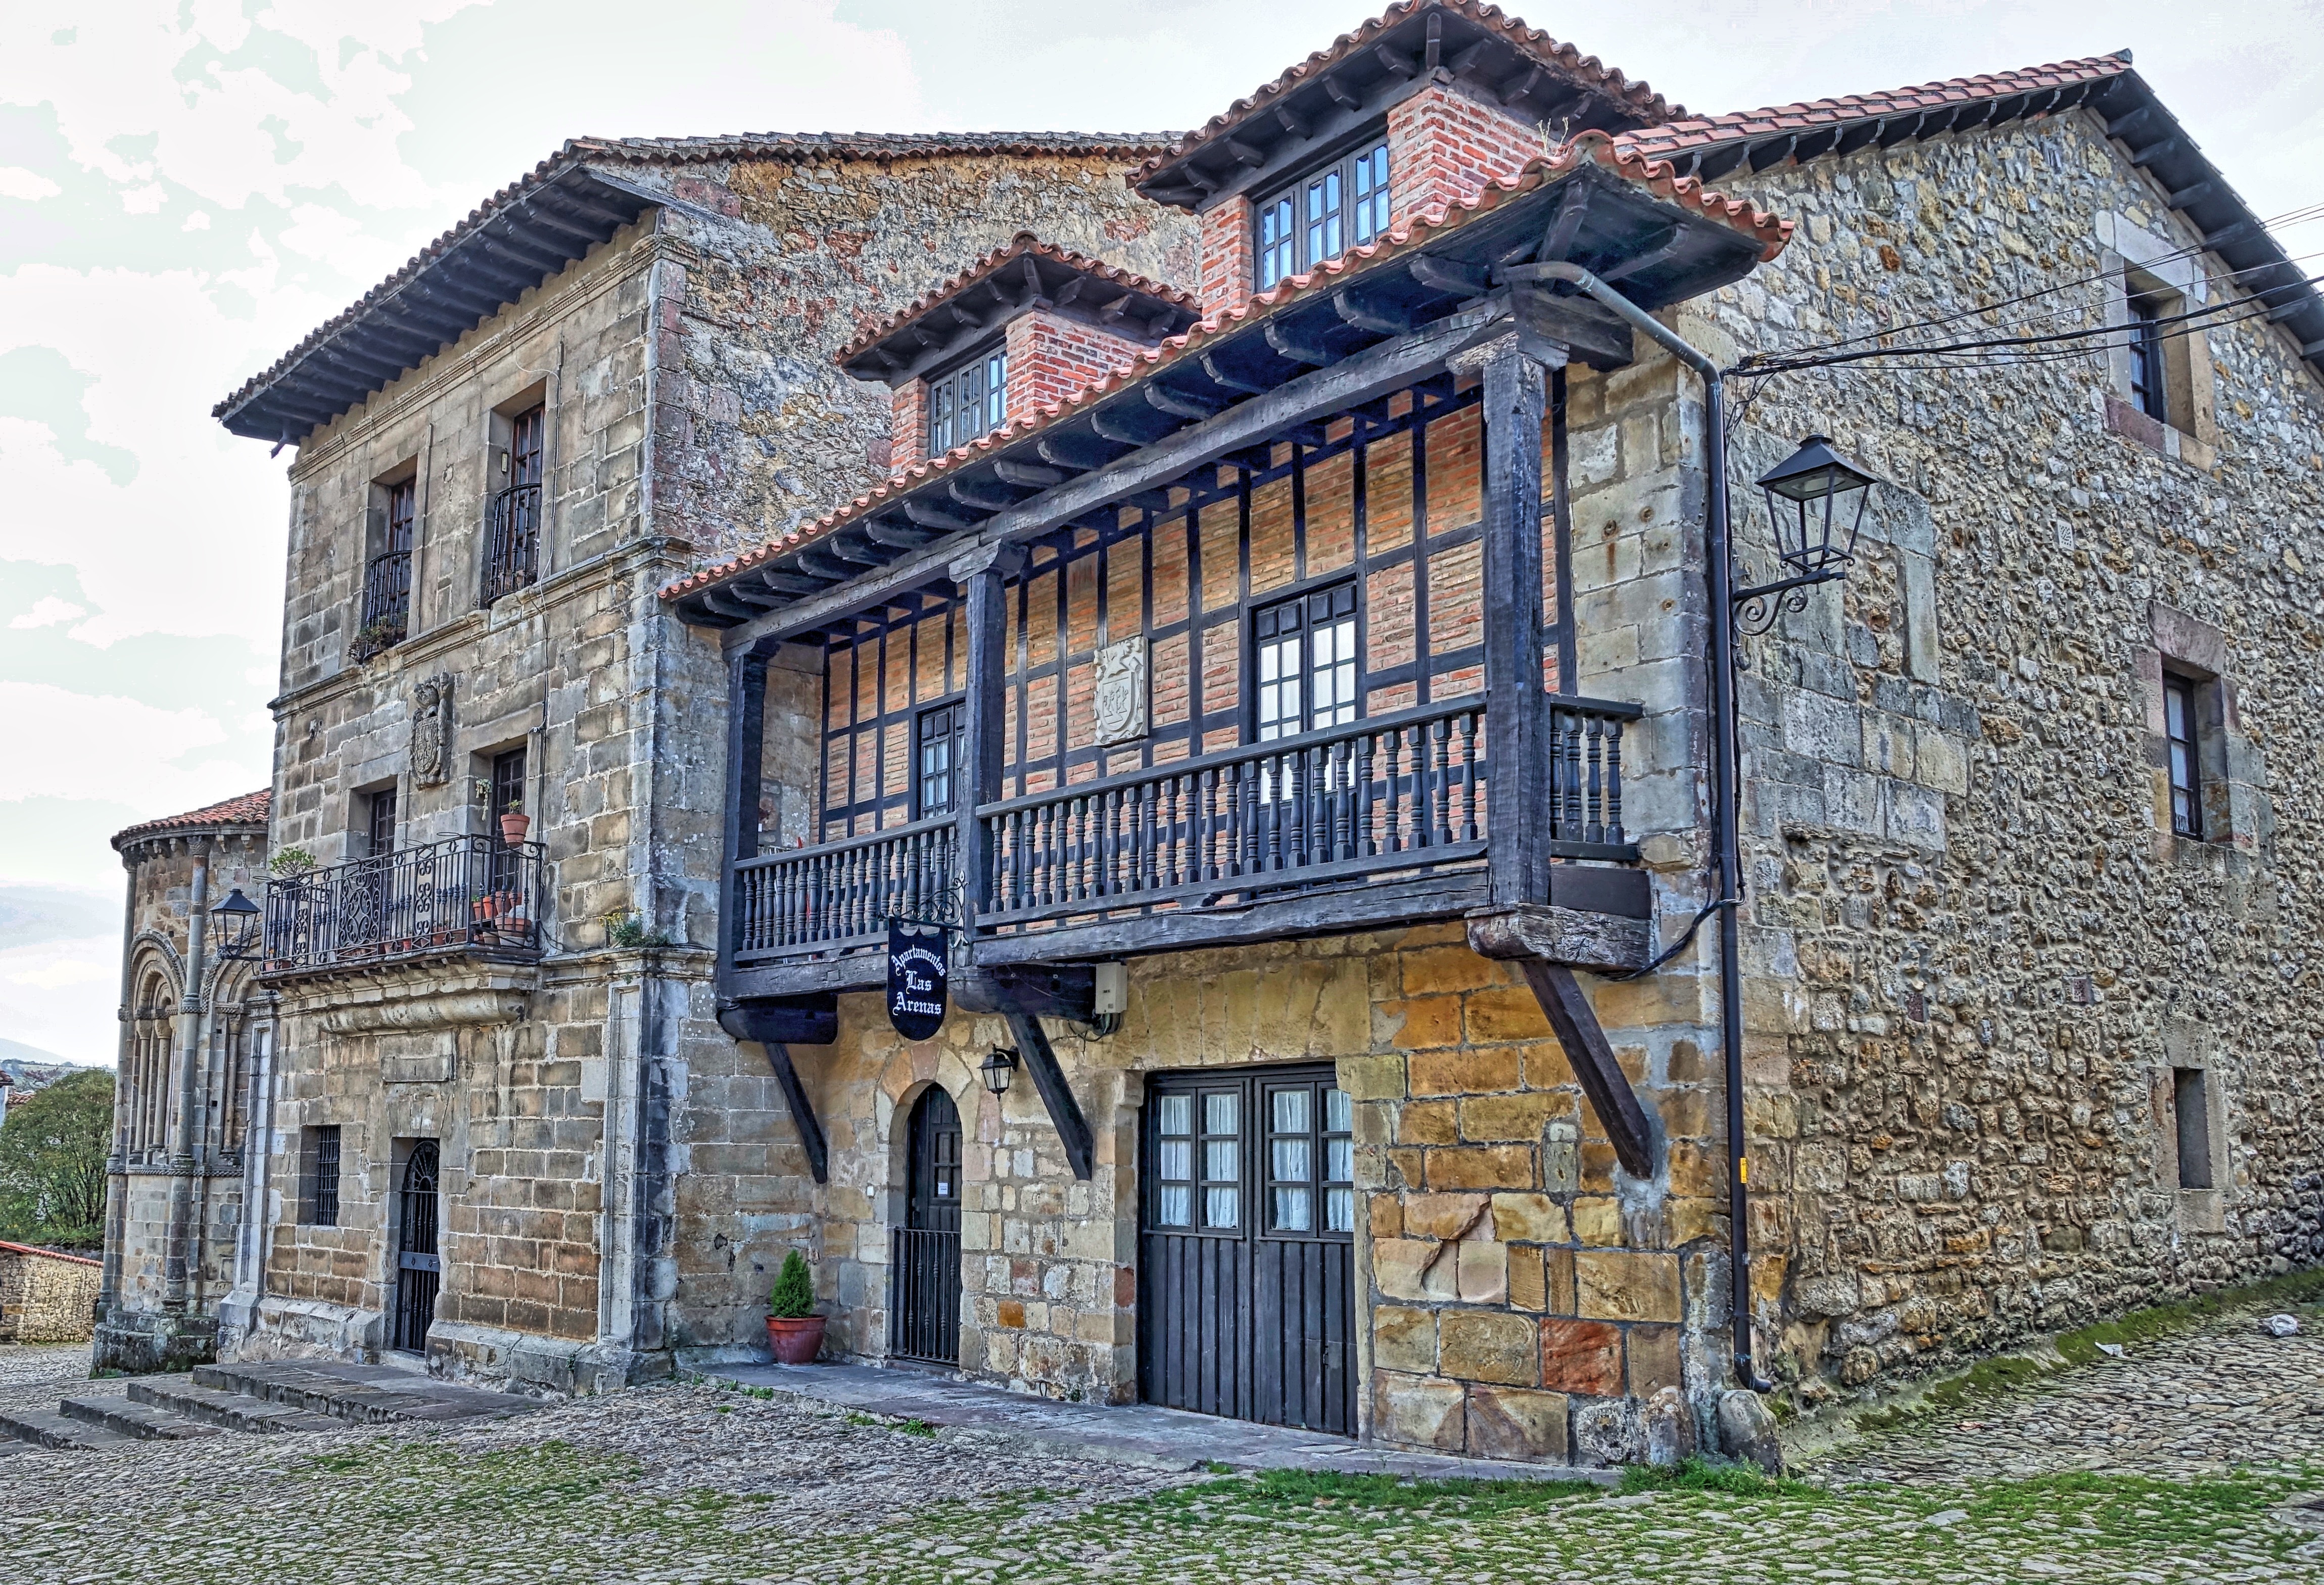
architecture, mansion, house, town, building, home, stone, balcony, suburb, cottage, facade, property, brick, medieval, farmhouse, heritage, historical, estate, siding, neighbourhood, manor house, residential area